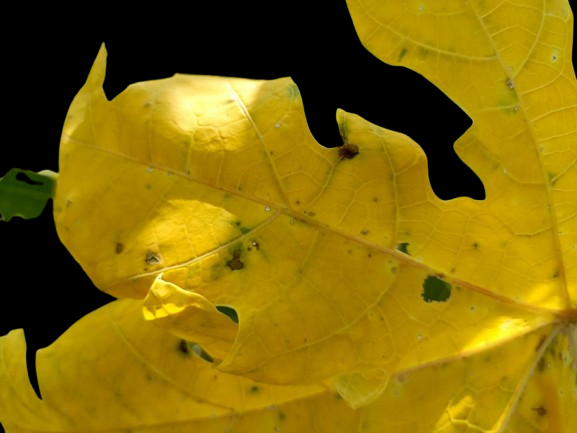
Crop: Papaya
Label: Yellow_Necrotic_Spots_Holes